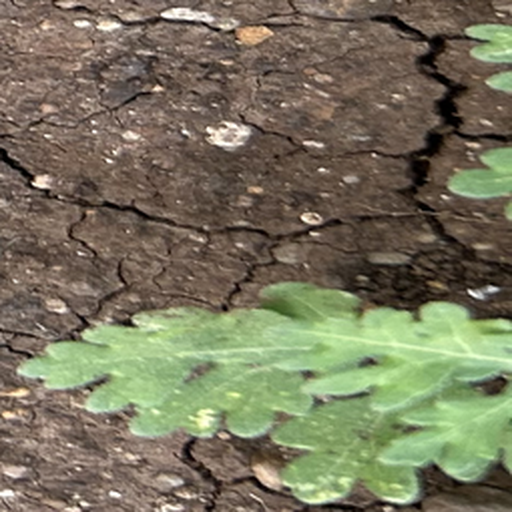
Weed species: Gajar_gavat_(Parthenium hysterophorus)